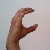
The image shows a hand gesture representing the letter 'C' in Indian Sign Language.